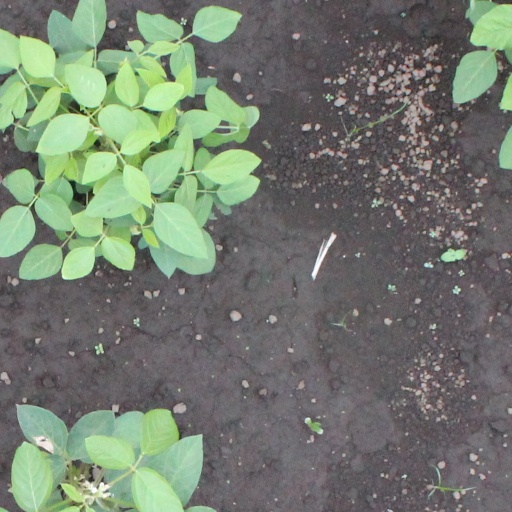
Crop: soybean